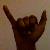
The image shows a hand gesture representing the letter 'Y' in Indian Sign Language.